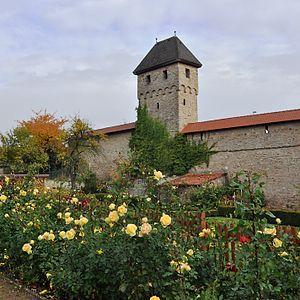
Kirchheimbolanden est une ville d'Allemagne, dans la Rhénanie-Palatinat. Chef-lieu de l'arrondissement du Mont-Tonnerre, elle est située à 25 km à l'ouest de Worms, et à 30 km au nord-est de Kaiserslautern.